List of shopping malls in Michigan

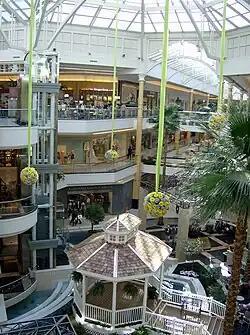
Somerset Collection in the Detroit suburb of Troy

The history of shopping malls in Michigan began in 1954. That year, the Hudson's department store chain and architect Victor Gruen developed Northland Center in the Detroit suburb of Southfield. It was followed by three other directional malls in Detroit suburbs, also developed by Hudson's and Gruen: Eastland Center in Harper Woods, Westland Center in Westland and Southland Center in Taylor. The first enclosed mall in Michigan was Rogers Plaza in Wyoming, which opened in August 1961. Beyond these, Michigan includes more than 50 other malls.